Assassination of James A. Garfield

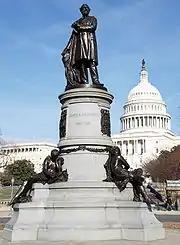
The James A. Garfield Monument on the United States Capitol grounds

Guiteau went on trial in November, represented by his brother-in-law George Scolville. He received ample media attention during his trial for his bizarre behavior, including constantly insulting his defense team, formatting his testimony in epic poems which he recited at length, and soliciting legal advice from random spectators in the audience via passed notes. Guiteau claimed that he was not guilty because Garfield's murder was the will of God and he was only an instrument of it. He sang "John Brown's Body" to the court. He dictated an autobiography to the "New York Herald", ending it with a personal ad for a nice Christian lady under 30. He was oblivious to the American public's outrage and hatred of him, even after he was almost killed twice himself—once while in prison, and again while being transported there. At one point, Guiteau argued that Garfield was killed not by him but by medical malpractice: "I deny the killing, if your honor please. We admit the shooting." Under the felony murder rule, however, Guiteau was still legally responsible for Garfield's death even if it did not occur as the direct result of the shooting. He was housed at St. Elizabeths Hospital in the southeastern quadrant of Washington, D.C., throughout the trial and up until his execution.